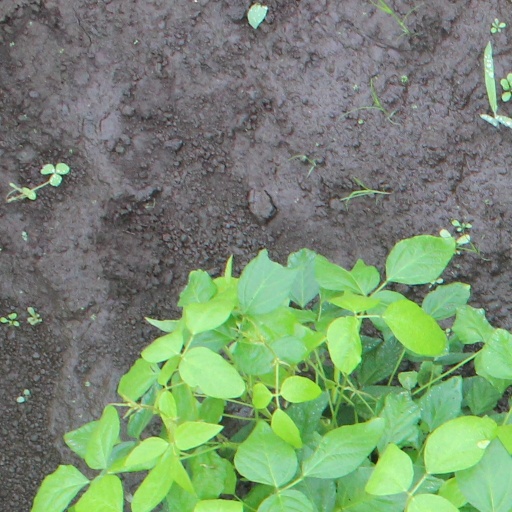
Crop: soybean